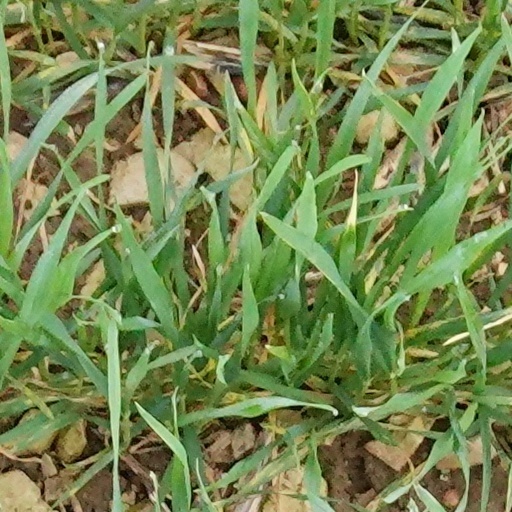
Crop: wheat